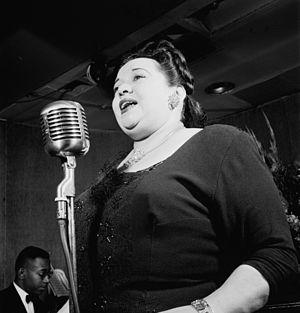
Mildred Bailey est une chanteuse américaine, aux origines blanches et indiennes, née à Tekoa dans l'état de Washington le 27 février 1907, et morte d'une crise cardiaque à Poughkeepsie le 12 décembre 1951. C'est la sœur du chanteur Al Rinker. Du thème « Rockin' chair » écrit spécialement pour elle par Hoagy Carmichael en 1932 naîtra son surnom « The Rockin' chair lady ».